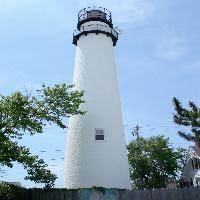
Weather: sun or clear